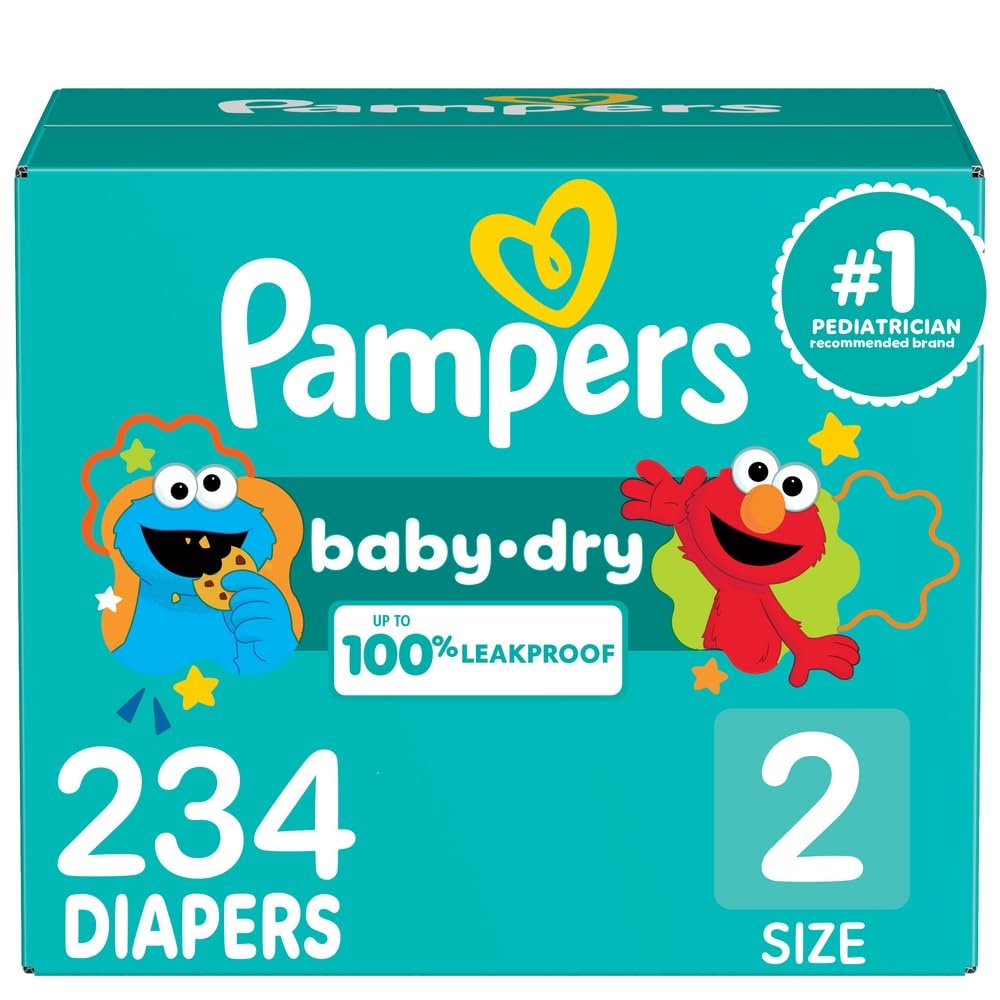
Pampers Diapers - Baby Dry - Size 2, 234 Count, Absorbent Disposable Infant Diaper (Packaging May Vary)
Brand: Pampers Color: Baby Dry Features: WETNESS PROTECTION: Keep your baby’s skin safe and dry with the Dry-Weave liner WETNESS INDICATOR: Know when it’s time for a diaper change with the Wetness Indicator LEAKPROOF DAYS & NIGHTS: Dual-Leak Guard Barriers that provides up to 100% diaper leak protection PERFECT FIT: Stretchy sides give your baby a secure and comfy fit to prevent leaks SKIN-GENTLE: Made hypoallergenic and with no elemental chlorine, parabens, or latex EXCLUSIVE DESIGNS: Make diaper time more fun with new and exclusive Sesame Street character designs Packaging and prints may vary Pampers Diapers - Baby Dry - Size 2, 234 Count, Absorbent Disposable Infant Diaper Binding: Health and Beauty Release Date: 07-08-2018 model number: 37000864196 Part Number: 37000864196 Details: Give your baby everything they need from a diaper with Pampers Baby-Dry. The diapers with Dual Leak-Guard Barriers that give you up to 100% leakproof nights and happy mornings. That’s a diaper 2x drier than Huggies Snug and Dry. Protect your baby’s skin from wetness and mess with the Dry-Weave liner and know when it’s time for a change with the Wetness Indicator. The stretchy sides on Pampers Baby-Dry Disposable Diapers give your baby a secure and comfy fit that helps prevent leaks for more days full snuggles and free of mess. Pampers, from the #1 pediatrician-recommended brand, consciously crafts every diaper with your baby’s wellness in mind, Pampers Baby-Dry Diapers are hypoallergenic and contain no elemental chlorine, parabens, or latex. Use Baby-Dry diapers with our Pampers- Sensitive Wipes to keep your baby’s skin healthy. Pampers Baby-Dry comes in all the baby diaper sizes your baby needs at every stage—from newborn size to sizes 1–7. Just size by weight to find your baby’s perfect fit. Your number one priority is your baby’s well-being. Ours is giving you the best solution so you can focus on loving them. Pampers Baby-Dry Diapers come in all sizes, from newborn size (up to 10 lbs.), to size 1 (8–14 lbs.), size 2 (12–18 lbs.), size 3 (16–28 lbs.), size 4 (22–37 lbs.), size 5 (27+ lbs.), size 6 (35+ lbs.), and size 7 (41+ lbs.). EAN: 0037000864196 Package Dimensions: 15.1 x 13.6 x 11.7 inches
Brand: Pampers
Category: Baby & Toddler > Diapering > Diapers > Disposable Diapers